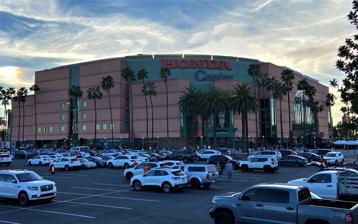
Building: Honda Center
Country: United States of America
Year built: 1993
Indoor arena in Anaheim, California Honda Center The Pond Honda Center in 2021 Honda Center Location in L.A. metro area Show map of the Los Angeles metropolitan area Honda Center Location in California Show map of California Honda Center Location in the United States Show map of the United States Former names Anaheim Arena (planning/construction) Pond of Anaheim (1993) Arrowhead Pond of Anaheim (1993–2006) Address 2695 East Katella Avenue Location Anaheim, California Coordinates 33°48′28″N 117°52′36″W / 33.80778°N 117.87667°W / 33.80778; -117.87667 Public transit Anaheim Owner City of Anaheim Operator Anaheim Arena Management Capacity Hockey: 17,174; Basketball: 18,336; Concerts (center stage) 18,900; Concerts (end stage) 18,325 Theatre at Honda Center: 8,400 Field size 650,000 square feet (60,000 m 2 ) Construction Broke ground November 8, 1990 Opened June 17, 1993 Construction cost US$123 million ($287 million in 2023 dollars ) Architect HOK Sport (now Populous ) Project manager Turner Construction Structural engineer Thornton Tomasetti Services engineer Syska Hennessy Group, Inc. General contractor Huber, Hunt & Nichols Tenants Anaheim Ducks ( NHL ) (1993–present) Anaheim Bullfrogs ( RHI / MLRH ) (1994–1999) Anaheim Splash ( CISL ) (1994–1997) Los Angeles Clippers ( NBA ) (1994–1999) Anaheim Piranhas ( AFL ) (1996–1997) Anaheim Storm ( NLL ) (2004–2005) UCLA Bruins basketball ( NCAA ) (2011–2012) Los Angeles Kiss ( AFL ) (2014–2016) Honda Center (formerly known as the Arrowhead Pond of Anaheim ) is an indoor arena located in Anaheim, California . The arena is home to the Anaheim Ducks of the National Hockey League . Originally named the Anaheim Arena during construction, it was completed in 1993 at a cost of US$123 million. Arrowhead Water paid $15 million for the naming rights over 10 years in October 1993. In the short period of time after the Mighty Ducks franchise was awarded and before the naming rights deal with Arrowhead, Disney referred to the Arena as the Pond of Anaheim . In October 2006, Honda paid $60 million for the naming rights over 15 years, and renewed the deal for another decade in 2020. History A panorama of Honda Center's exterior Panorama of Honda Center's interior before a 2007 playoff hockey game Honda Center in its basketball configuration before an NCAA basketball game The New Scoreboard at Honda Center as seen from Section 438 during the 2016 Stanley Cup Play-offs on April 27, 2016 The idea for a large indoor arena in Anaheim emerged from entertainment attorney Neil Papiano , who in 1987 randomly selected two of the city's councilmen from the telephone directory to sell them his idea. They approved of the concept, and one year later following location surveys, the placement was chosen at a seven-acre parcel at Douglass Road and Katella Avenue, that at the time was owned by the German social group Phoenix Club. Papiano also managed to get financial backing from two New York-based firms, Ogden Corporation and Nederlander Organization . Even if there was a dispute to build an arena in Orange County with a Santa Ana project led by Spectacor , and there were discussions of feasibility of the arena given the National Basketball Association and National Hockey League were at the time unwilling to expand to the area, the city of Anaheim pushed forward to build the Hellmuth, Obata & Kassabaum, Inc. -designed arena, which broke ground in November 1990. A tenant was finally found in 1992, as The Walt Disney Company had just been awarded an NHL franchise for Anaheim, entering negotiations to lease the arena. Once the deal was broken, the arena's final cost ended at $121 million, as $18 million were added to finance hockey franchise fees and facility improvement. The arena opened on June 19, 1993, with a Barry Manilow concert as its first event. The then-Arrowhead Pond's first NHL game was also the Mighty Ducks of Anaheim season opener on October 8, 1993, against the Detroit Red Wings , preceded by a 20-minute pregame show at the cost of $450,000. The Ducks lost 7–2. Since then, the arena has been host to a number of events, such as the 2003 and 2007 Stanley Cup Finals . On June 6, 2007, the Anaheim Ducks defeated the Ottawa Senators , 6–2, in game five of the Final at Honda Center to clinch the franchise's first Stanley Cup championship. Honda Center has hosted several UFC events , starting with UFC 59 in 2006. It hosted the 2005 IBF World Championships for badminton in 2005. From 1994 to 1999, it served as a second home for the NBA 's Los Angeles Clippers . It was the home arena for the Anaheim Bullfrogs of Roller Hockey International from 1994 to 1999 and for the Anaheim Piranhas of the Arena Football League from 1996 to 1997. This arena has also hosted a PBR Bud Light Cup (later Built Ford Tough Series ) event annually since 1998. Since 1994, the arena has hosted the annual Wooden Legacy basketball tournament. In 2011, the arena began hosting the Big West Conference Men's and Women's Basketball tournaments. The arena has also hosted the NCAA men's basketball tournament seven times, as the West Regional site – 1998 , 2001 , 2003 , 2008 , 2011 , 2014 , 2016 and 2019 . It even hosted the Frozen Four, the semifinals and final of the NCAA Men's Ice Hockey Championship , in 1999, underscoring the popularity of hockey in the region. On December 6, 2000, music legend Tina Turner played her last concert at the arena for the record breaking Twenty Four Seven Tour , but after popular demand, Turner returned to the arena before a sellout crowd on October 14, 2008, for her Tina!: 50th Anniversary Tour . The Honda Center lies northeast across California State Route 57 from Angel Stadium (the home stadium of Major League Baseball 's Los Angeles Angels ) and roughly 3 miles (4.8 km) from Disneyland Park . It is also across the street from Anaheim Regional Transportation Intermodal Center with service by Amtrak ( Pacific Surfliner ), Metrolink ( Orange County Line ), Anaheim Resort Transit , Orange County Transportation Authority and private transportation companies. The arena seats up to 17,174 for its primary tenant, the Ducks. It takes only five hours to convert Honda Center from a sporting arena to an 8,400-seat amphitheater. There are 84 luxury suites in the building, which has hosted 17.5 million people, as of 2003. In 2005, the arena became the first in the U.S. to have two full levels of 360° ribbon displays installed. Daktronics of Brookings, South Dakota , designed, manufactured and installed the 1,800 feet (550 m) of full-color LED technology. Outside the venue, the marquee was upgraded with two large video displays measuring 8 feet (2.4 m) high by 21 feet (6.4 m), and a new marquee was built with more LED video displays. Broadcom chairman Henry Samueli owns the company that operates the arena, Anaheim Arena Management, LLC, and the arena's primary tenant, the Ducks, giving him great flexibility in scheduling events and recruiting new tenants. AAM was founded in 2003 to take over operations of the arena from the bankrupt Ogden Corp., which had already sold the arena's concession deal to Aramark in 2000 - who remained providing foods and drinks until 2013, when concessions became an in-house operation. During the 2014–2015 NHL Season, it was announced that Honda Center would get a new scoreboard that will replace the one that was in place since its opening in 1993. The new scoreboard made its debut in a Ducks pre-season game against the Los Angeles Kings. In March 2020, the arena would lose all its scheduled events because of the COVID-19 pandemic . For the rest of the year, Honda Center would instead host charity events, such as blood drives , food bank distributions, and a collective wedding, along with serving as a drive-through voting location for the 2020 United States presidential election . The Ducks would only play again in the arena once the following NHL season started in January 2021, with a reduced audience of 2,000 being allowed to attend the final five games of the season, starting with an April 17 matchup with the Vegas Golden Knights . Notable events Interior of Honda Center in 2021 Ice Hockey Games 3, 4, and 6 of the 2003 Stanley Cup Finals Games 1, 2, and 5 of the 2007 Stanley Cup Finals 1999 Frozen Four MMA & Pro Wrestling Affliction: Banned was held in the Honda Center. UFC 59: Reality Check , UFC 63: Hughes vs. Penn 2 , UFC 76: Knockout , UFC 121: Lesnar vs. Velasquez , UFC on Fox: Velasquez vs. dos Santos , UFC 157: Rousey vs. Carmouche , UFC 214: Cormier vs. Jones 2 , UFC 241: Cormier vs. Miocic 2 , UFC 270: Ngannou vs. Gane and UFC 298: Volkanovski vs. Topuria were held in the Honda Center. The arena has hosted Bellator 160 . The arena has hosted a number of WWE events including WrestleMania XII , Royal Rumble 1999 , WrestleMania 2000 , as well as various episodes of Monday Night Raw and SmackDown . Concerts Honda Center has the second highest gross ticket sales from special events on the West Coast, following only Crypto.com Arena . These events have included the following over the years: Barbra Streisand recorded the final date here from her first tour in 30 years Barbra Streisand in Concert in June 1994. Whitney Houston performed on August 21, 1994, during her The Bodyguard World Tour . AC/DC brought their Ballbreaker World Tour to the arena on February 13, 1996. They then brought their Black Ice World Tour to the arena on September 8, 2009. Smashing Pumpkins performed on December 9 and December 10, 1996, as part of their Mellon Collie and the Infinite Sadness tour. They then returned to the arena on November 16, 2022, for their Spirits on Fire Tour. Rock band No Doubt , natives of Anaheim, recorded their two 1997 concert stops at the Pond, releasing them as their first concert video, Live in the Tragic Kingdom . Janet Jackson performed for the first time at the arena during her The Velvet Rope Tour on August 23, 1998. She returned for her All for You Tour on September 29, 2001, and returned on September 23, 2017, as part of her State of the World Tour . Jackson will perform at the arena for the fourth time on June 9, 2024, as part of her Together Again tour. Marilyn Manson performed here on March 13, 1999, during the Beautiful Monsters Tour . Santana performed a sold-out four night run at the arena from August 11 to August 14, 1999, during their Supernatural Tour . TLC performed at the arena on January 7, 2000, during their FanMail Tour . The tour would be their last as a trio. Band member Lisa "Left Eye" Lopes was killed in a car accident in April 2002. Shakira showed up in the arena for the first time on April 19, 2000, with Tour Anfibio . She returned to the venue on November 12, 2002, with Tour of the Mongoose , August 17, 2006 with Oral Fixation Tour , October 25, 2010 with The Sun Comes Out World Tour and August 31, 2018, with El Dorado World Tour . Dr. Dre and Snoop Dogg performed here on June 16 & June 18, 2000, during their Up In Smoke Tour . Britney Spears performed on 20 November 2001 during her Dream Within a Dream Tour . She returned on April 19 and 20, 2009 for her The Circus Starring Britney Spears and on June 24, 2011, with her Femme Fatale Tour . KIIS-FM 's Jingle Ball – December 19, 2002, December 3, 2004, December 7, 2006, October 27, 2007, and December 6, 2008 Madonna performed at the arena on June 2 and 3, 2004 during her Re-Invention World Tour . When No Doubt's lead singer, Gwen Stefani embarked on a solo venture, she filmed her two homecoming concerts at the arena in November 2005. The DVD was released as Harajuku Lovers Live . Mariah Carey 's latest DVD release, entitled The Adventures of Mimi was recorded at the Honda Center on October 8, 2006, during The Adventures of Mimi Tour . The Jonas Brothers recorded the companion album to their 3-D concert movie at the Honda Center. U2 performed at the arena five times: the first, the second and the third were on April 23, 24 and 26, 2001 during their Elevation Tour , in front of a total sold-out crowd of 49,377 people. The fourth and the fifth were on April 1 and 2, 2005 during their Vertigo Tour , in front of a total sold-out crowd of 33,535 people. Depeche Mode performed at the arena seven times. The first and the second were on December 20 and 22, 1998 during their Singles Tour . The third and the fourth were on August 18 and 19, 2001 during their Exciter Tour . The fifth one was on November 23, 2005, during their Touring the Angel . The sixth one was on August 19, 2009, during their Tour of the Universe , in front of a crowd of 12,430 people. The 2009 show was recorded for the group's live albums project Recording the Universe . The seventh was on May 22, 2018, during their Global Spirit Tour . K-pop artists under S.M. Entertainment featuring BoA , TVXQ , Super Junior , Girls' Generation , SHINee , f(x) and EXO , performed the first show of their third world tour SMTown Live '12 World Tour making them the first Korean artists to perform at the arena. The May 20, 2012, show was an instant sell out. South Korean TV broadcast network MBC filmed and later aired an edited version of the concert. Jennifer Lopez brought her Dance Again World Tour to the arena on August 11, 2012. K-pop boy band BIGBANG performed their first concert in the U.S. at  the arena on November 2 and 3, 2012 as part of their Alive Galaxy Tour . They returned to the arena on October 4, 2015, for their Made World Tour . Demi Lovato brought The Neon Lights Tour on February 13, 2014. She returned along with Nick Jonas for their Future Now Tour in the arena on August 17, 2016. Katy Perry brought The Prismatic World Tour to the arena on September 16 and 17, 2014. Miley Cyrus performed in the center during her Bangerz World Tour on February 20, 2014, making it Cyrus' 3rd sold-out concert at the Honda Center after previously selling out the center during her Best of Both Worlds Tour on November 3, 2007, and again during her Wonder World Tour on September 23, 2009. Metallica brought their Madly in Anger with the World Tour to the arena on November 27, 2004. They then brought their World Magnetic Tour to the arena on December 10, 2009. Maroon 5 brought their Maroon V Tour to the arena on April 6, 2015. Ariana Grande brought The Honeymoon Tour to the arena on April 10, 2015. She returned to the arena on March 30, 2017, for the Dangerous Woman Tour and returned on December 13, 2019, for the Sweetener World Tour . Chris Brown performed for a sold-out crowd during his One Hell of a Nite Tour on September 18, 2015. Selena Gomez brought her Revival Tour to the arena on July 9, 2016. Pentatonix brought their Pentatonix World Tour 2016 to the arena on October 20, 2016. Twenty One Pilots brought their Emotional Roadshow World Tour to the arena on February 15 and 16, 2017. They came back to the arena for The Bandito Tour on November 2, 2019, and then for The Icy Tour on September 17, 2022. BTS brought their 2017 BTS Live Trilogy Episode III: The Wings Tour to the arena on April 1 and 2, 2017. Live Nation hosted their 2017 Southern California Country Megaticket at the center due to the lease being up at Irvine Meadows Amphitheater which has been demolished to make way for housing. Kendrick Lamar brought The Damn. Tour to the arena on August 11, 2017. Jay-Z brought his 4:44 Tour to the arena on October 27, 2017. Mayday brought their Life Tour to the arena on November 11, 2017. Imagine Dragons brought their Evolve Tour to the arena on November 16, 2017. Fall Out Boy brought their Mania Tour to the arena on September 29, 2018. Ariana Grande brought her Sweetener World Tour to the arena on December 13, 2019 Ghost brought their Imperatour to the arena on March 3, 2022. For King & Country brought their What Are We Waiting For Tour to the arena on May 7, 2022. They also brought their A Drummer Boy Christmas Tour to the arena on December 9, 2023. Stray Kids brought their Maniac World Tour to the arena on July 19 and 20, 2022. Iron Maiden brought their Legacy of the Beast World Tour to the arena on September 21 and 22, 2022. Enhypen brought their Manifesto Tour to the arena on October 2 and 3, 2022. Karol G brought her Strip Love Tour to the arena on October 15, 2022. Phil Wickham brought his Behold Christmas Tour to the arena on December 10, 2022, with Anne Wilson and Brandon Lake . The show was live-streamed on his YouTube channel. NCT Dream brought their The Dream Show 2 - In A Dream Tour to the arena on April 18, 2023. Melanie Martinez brought her The Trilogy Tour to the arena on June 27, 2024. Other As part of the Walt Disney Company 's biennal D23 convention in 2024, the Disney Entertainment showcase, Disney Experiences showcase, and Disney Legends award ceremony were hosted at the Honda Center, with 12,000 fans in attendance. The arena will host indoor volleyball during the 2028 Summer Olympics . Capacity Hockey Years Capacity 1993–1994 17,200 1994–present 17,174 With standing room At least 17,610 Basketball Years Capacity 1993–2000 18,200 2000–2011 17,608 2011–present 18,336 With standing room At least 18,521 Other Events Event Capacity Concerts, center stage 18,900 Concerts, end stage 18,325 Theatre at the Honda Center 8,400 Largest Crowds Hockey Basketball # Date Opponent Score Attendance # Date Opponent Score Attendance 1 Mar. 20, 2013 Blackhawks at Ducks 4–2, ANA 17,610 (102.54%) 1 Mar. 12, 1998 Lakers at Clippers 108–85, LAL 18,521 (101.76%) 2 Feb. 26, 2012 Blackhawks at Ducks 3–1, ANA 17,601 (102.49%) 2 Feb. 4, 1997 Lakers at Clippers 108–86, LAC 18,462 (101.44%) 3 May 12, 2009 Red Wings at Ducks 6-3, DET 17,601 (102.49%) 3 Feb. 25, 1999 Lakers at Clippers 115–100, LAL 18,456 (101.41%) 4 Jan. 2, 2009 Flyers at Ducks 5–4, PHI (SO) 17,597 (102.46%) 4 Dec. 2, 1995 Bulls at Clippers 104–98, CHI 18,321 (100.66%) 5 Apr. 8, 2011 Kings at Ducks 2–1, ANA 17,587 (102.40%) 5 Apr. 12, 1997 Nuggets at Clippers 116–94, LAC 18,211 (100.06%) See also Los Angeles portal Anaheim Ducks Angel Stadium of Anaheim List of indoor arenas by capacity References